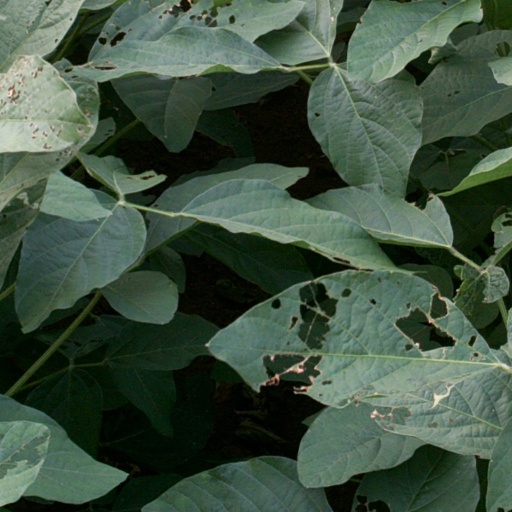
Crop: soybean